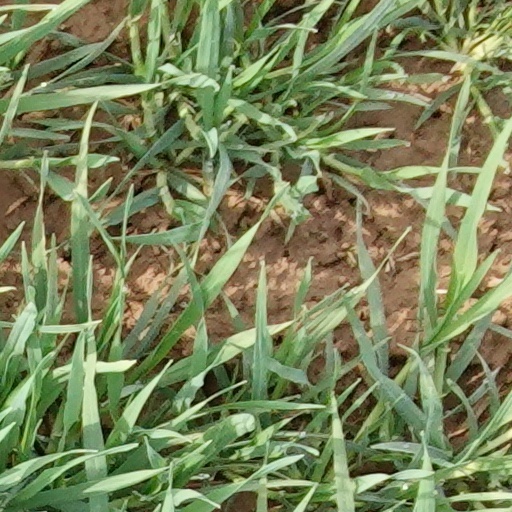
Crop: wheat